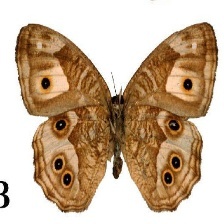
Species: WOOD SATYR
Butterfly family (ImageNet category): ringlet